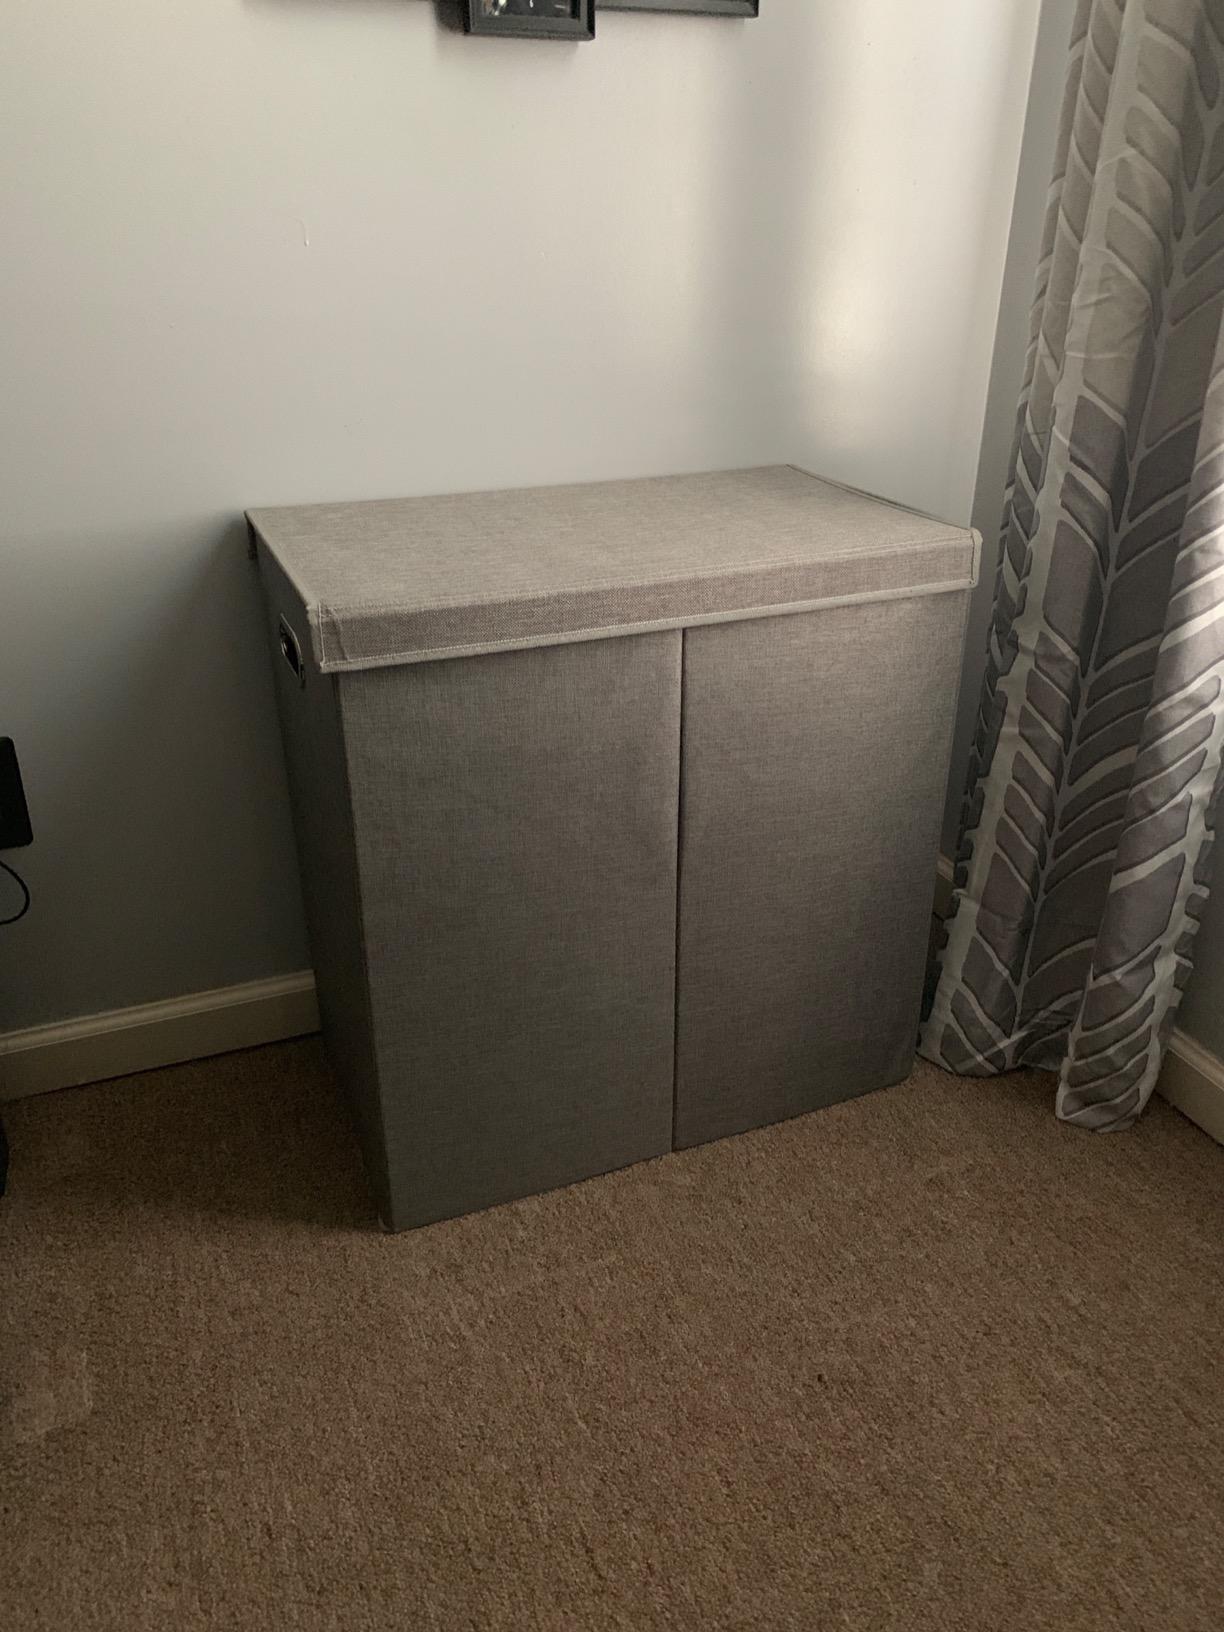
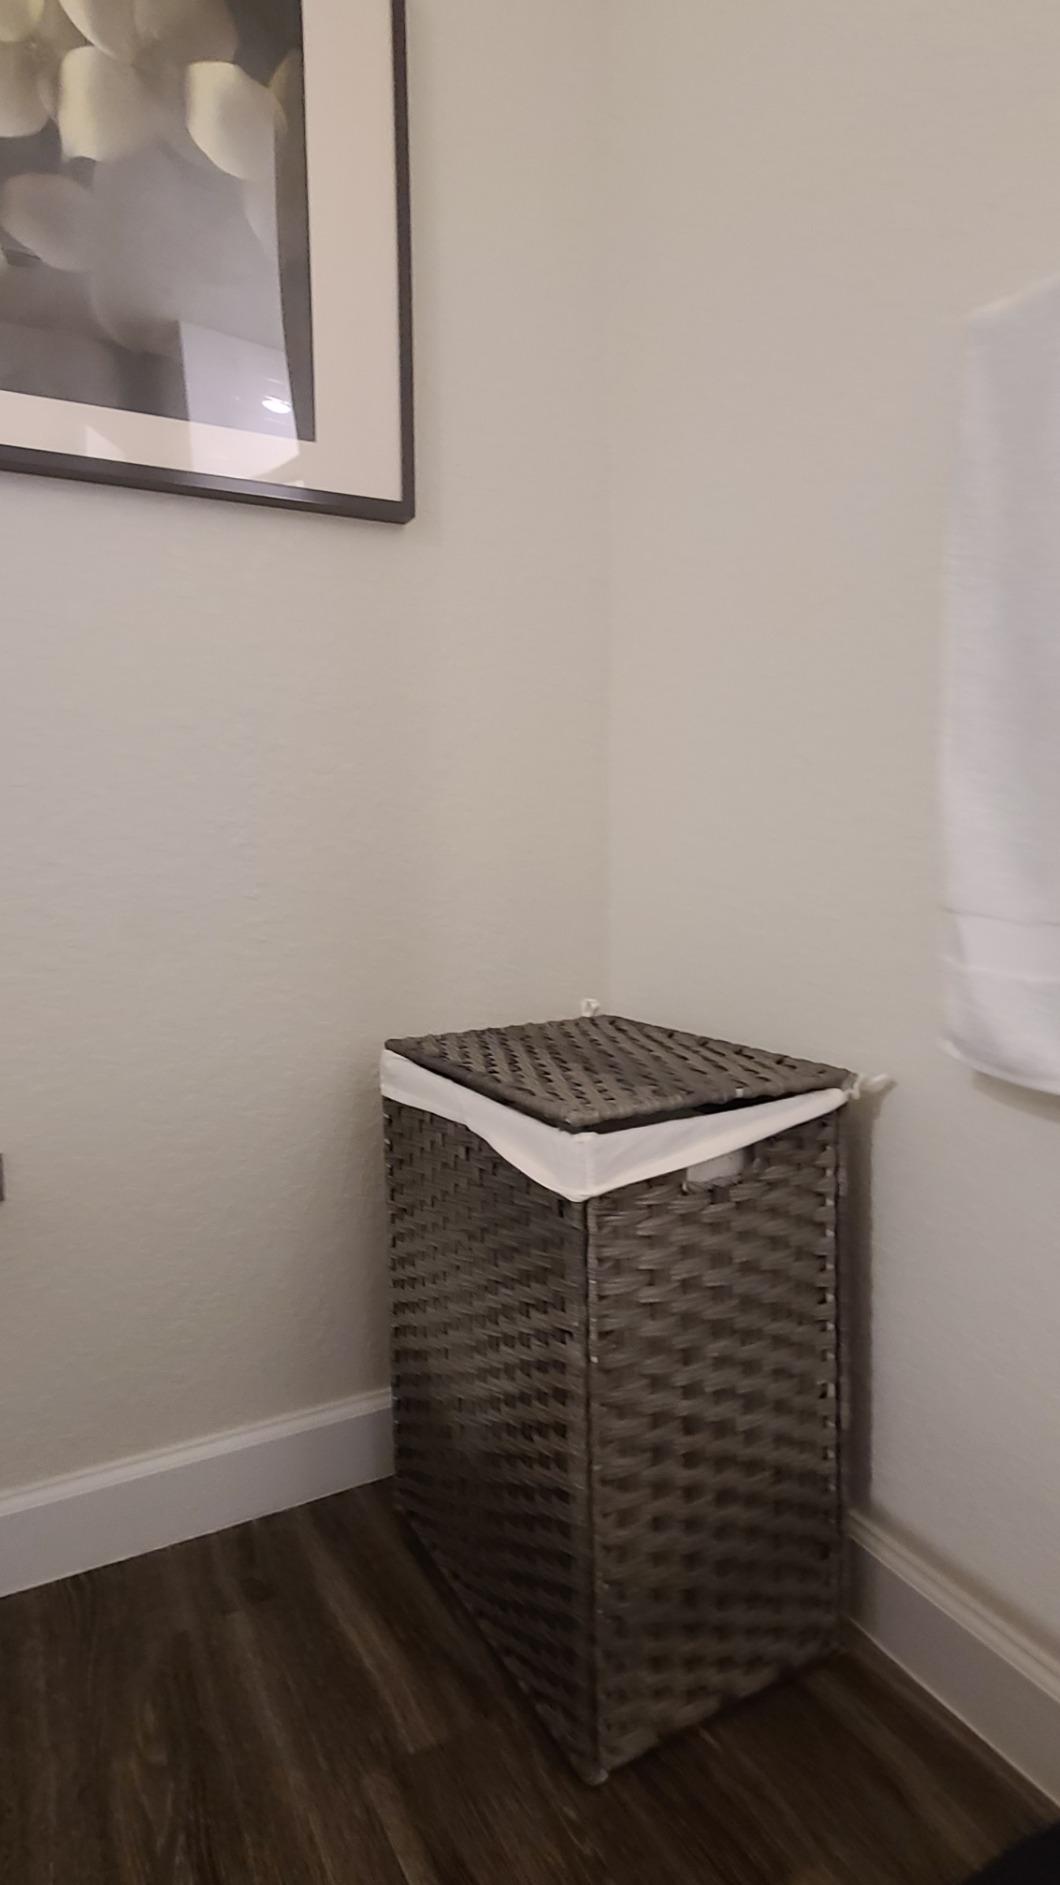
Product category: items_hamper
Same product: no